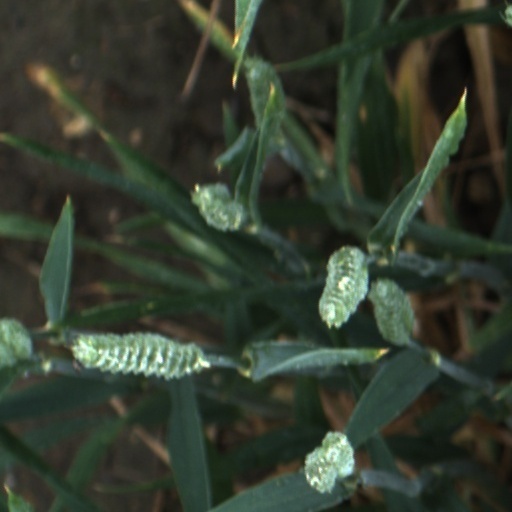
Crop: wheat